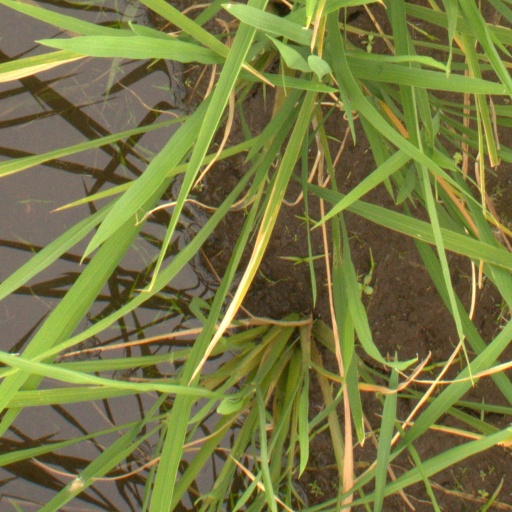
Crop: rice